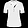
Label: T - shirt / top